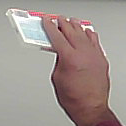
Product: kinder_chocolate